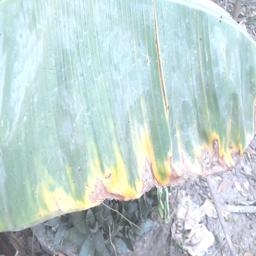
Label: POTASSIUM DEFICIENCY